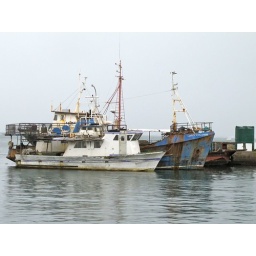
Commercial fishing boats moored alongside the fish market in Apia, Samoa